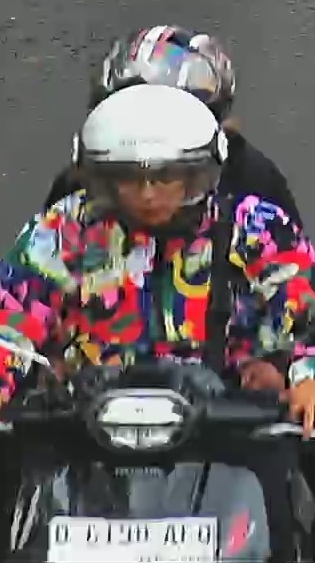
person-with-helmet: 2
person-without-helmet: 0